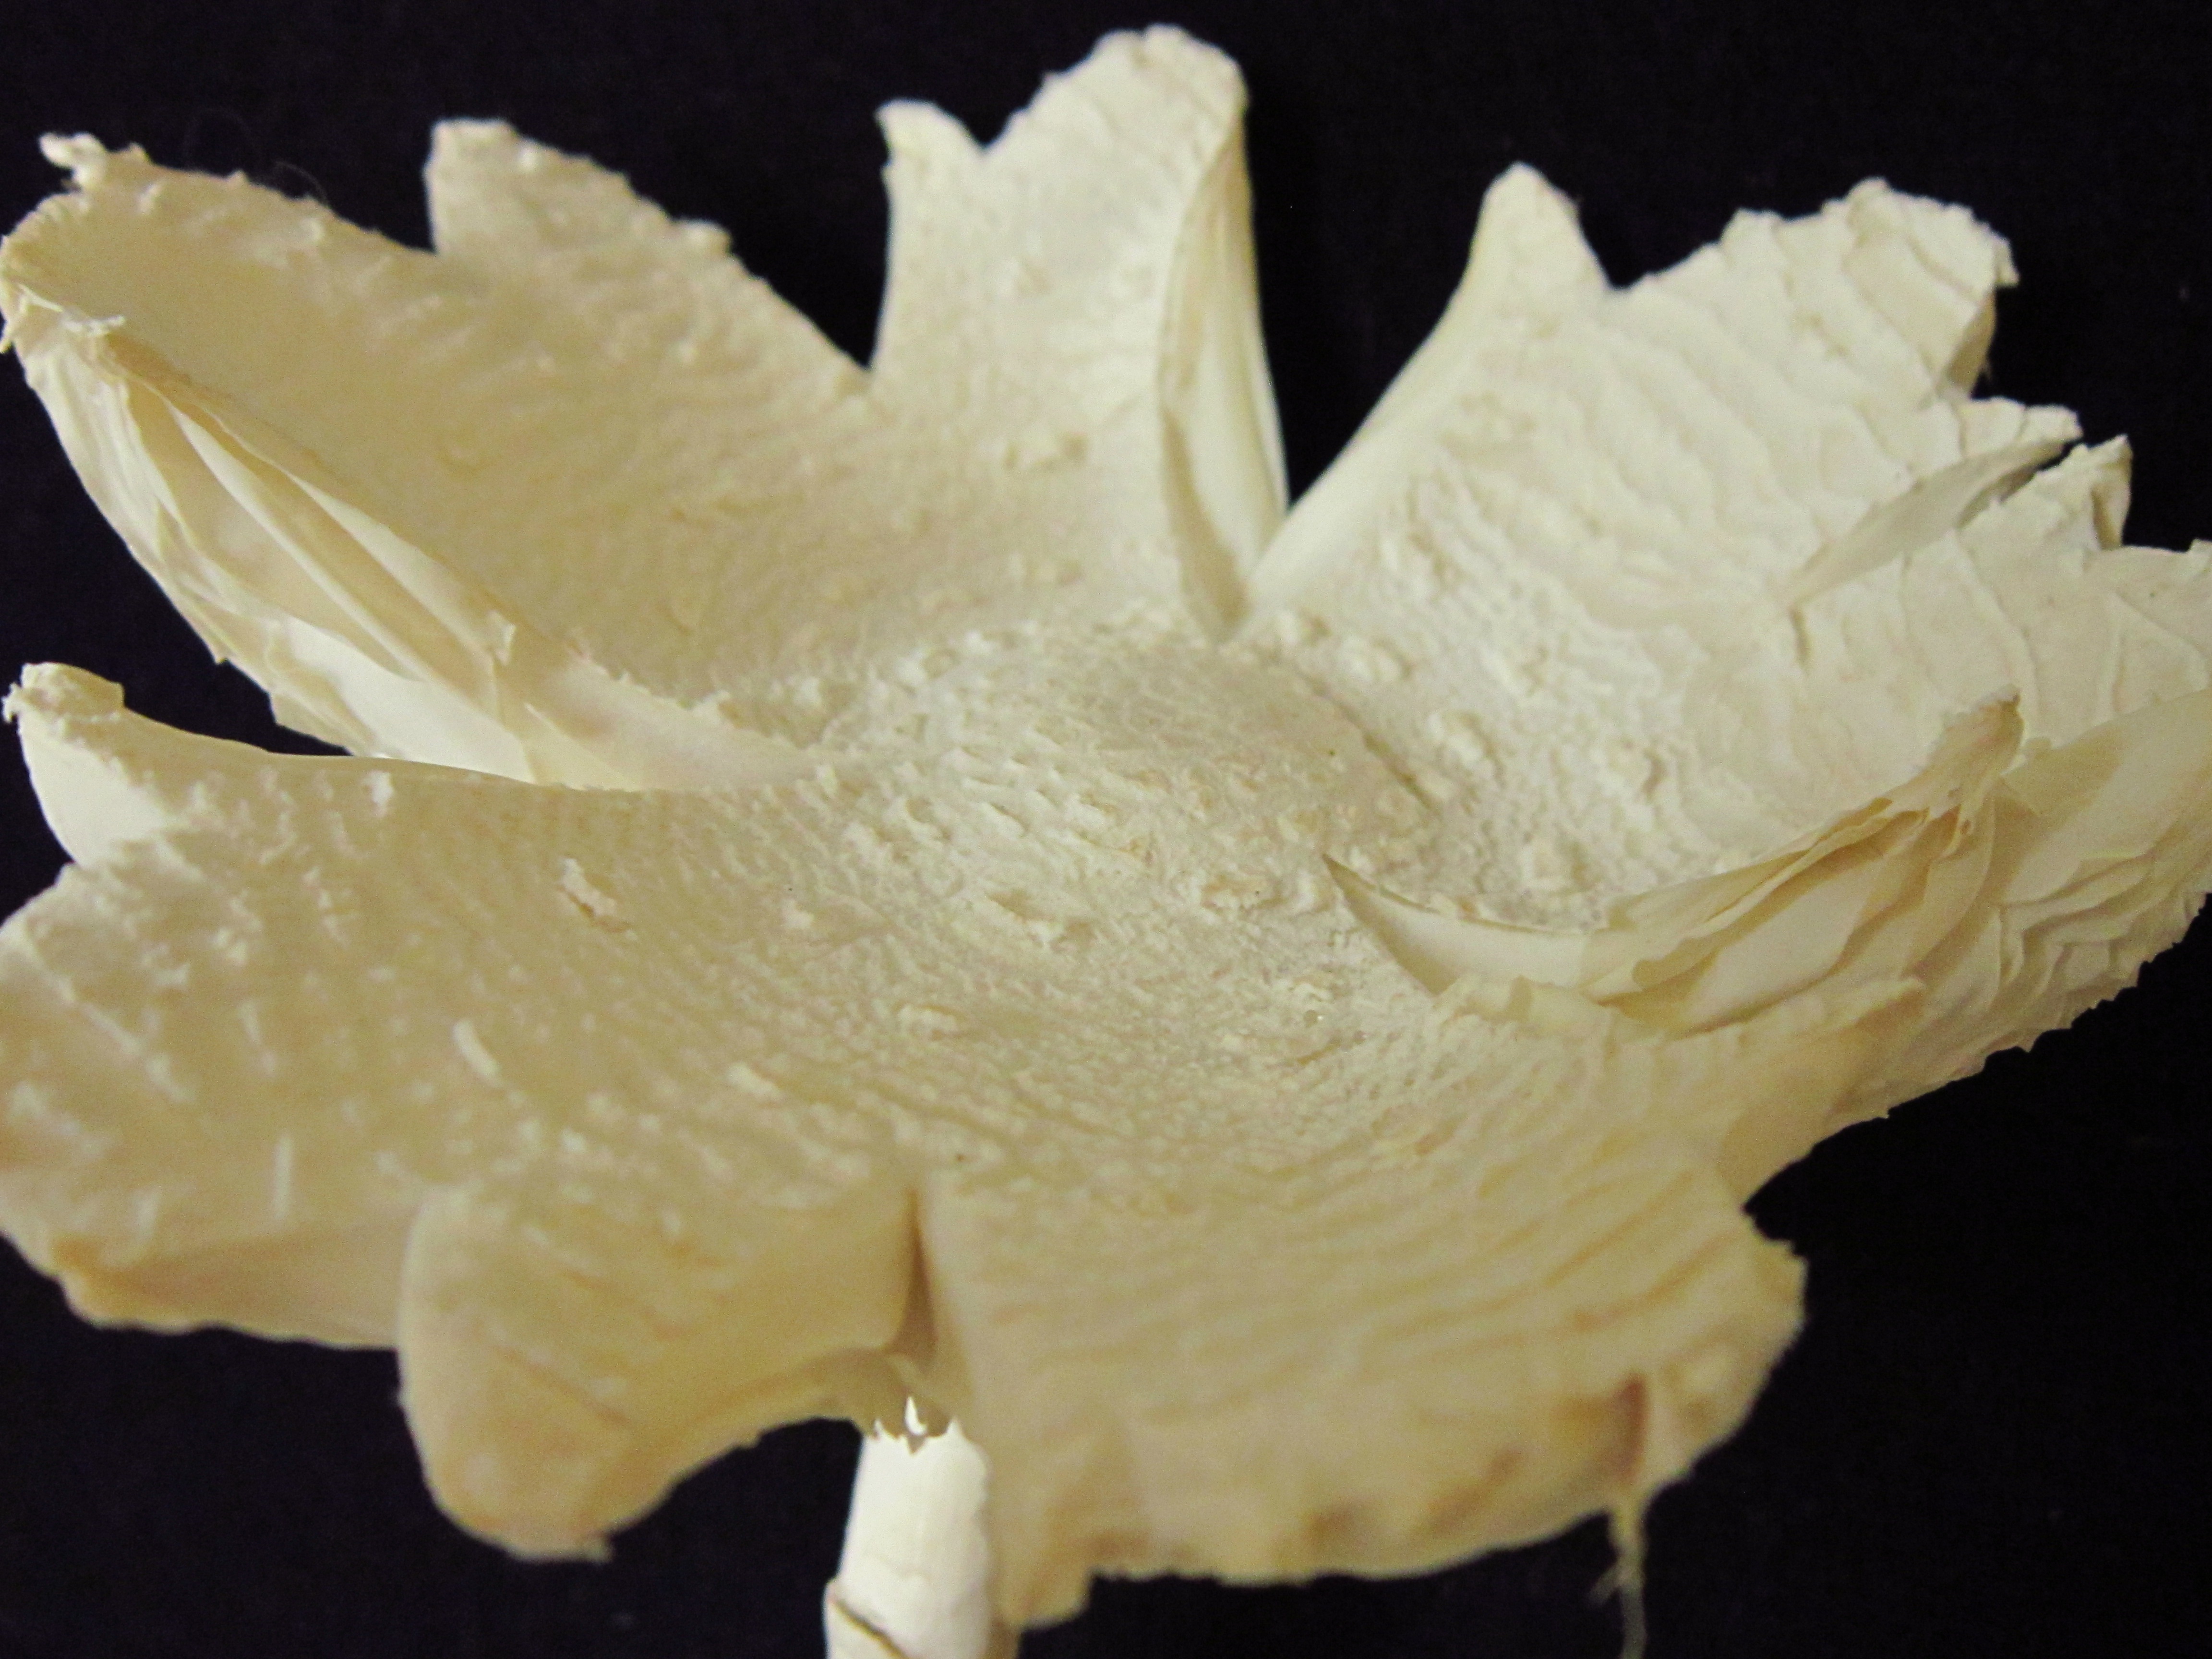
nature, wing, plant, leaf, flower, wild, food, mushroom, botanical, art, carving, flowering plant, land plant